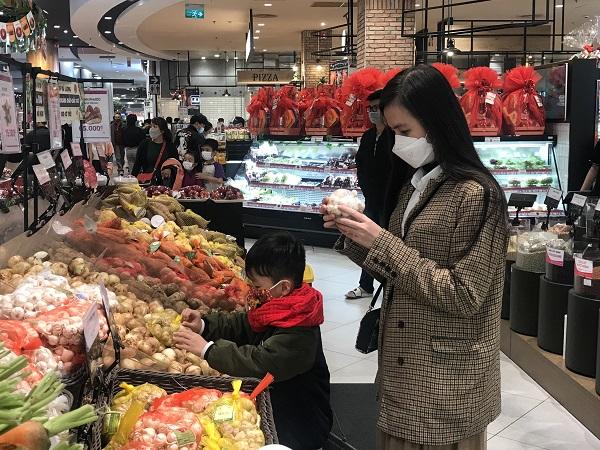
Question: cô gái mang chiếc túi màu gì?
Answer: chiếc túi màu đen